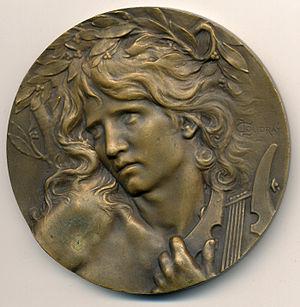
Orphée endort Cerbère aux sons de sa lyre par Lucien Coudray, oeuvre avec laquelle il obtient le Grand Prix de Rome en 1893, bronze, 68mm - Avers
Marie Alexandre Lucien Coudray né à Paris le 21 février 1864 et mort en 1932 est un sculpteur et médailleur français.